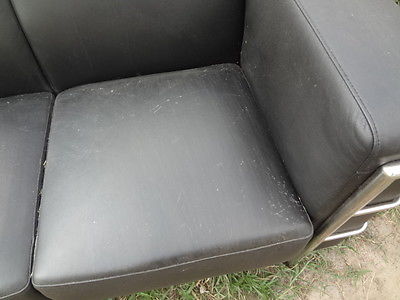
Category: sofa